Kora Karvouni

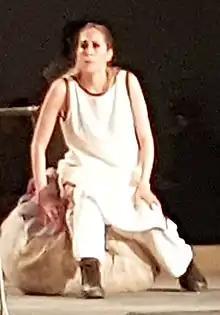
Kora Karvouni as Antigone in Oedipus at Colonus, Veakeio theatre, Piraeus, September 2017

Kora Karvouni (born 22 April 1980 in Athens, Greece) is a Greek stage and television actress. She graduated from the Greek National Theatre Drama School with a distinction in 2002. She has performed in various theatre productions in Greece, U.S.A., South Korea and Italy collaborating with notable directors such as Peter Stein, Anatoly Vasiliev, Dimiter Gotscheff and Laurent Chétouane. She has also participated in Greek television productions.